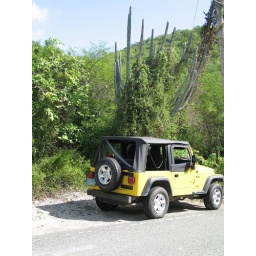
Must have in St John's mountain road